1909 South Omaha anti-Greek riot

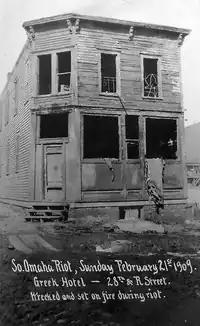
A Greek hotel wrecked and set on fire during the riot

Soon after the riot, Masourides was put on trial. He was convicted and sentenced to death. The Nebraska Supreme Court reversed the decision on appeal, because the mob's bias in the city had denied him a fair trial. During a second trial, Masourides was found guilty of second degree murder and sentenced to 14 years in prison. After five and a half years, he was released at the request of Nebraska's governor and was then deported from the country, with the most recent report on his whereabouts indicating that he moved to Egypt. At the trial, the Greek vice-consul to the United States asked the federal government to explain why Greeks in South Omaha had been kicked out and why the government had failed to protect its Greek residents. The court trial dragged on and no explanation was ever provided.